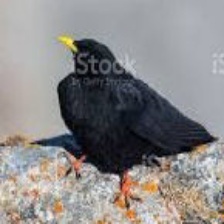
Species: ALPINE CHOUGH
Scientific name: PYRRHOCORAX GRACULUS